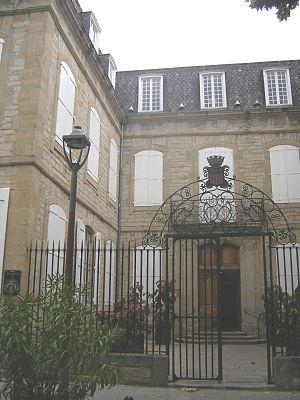
Millau est une commune française, sous-préfecture du département de l'Aveyron, en région Occitanie. Située à 70 km au sud-est de Rodez, et à 111 km de Montpellier, elle fait partie de l'ancienne province du Rouergue.